History of Durham University

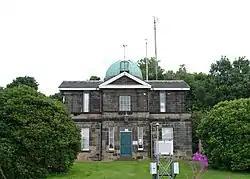
Durham University observatory

In the event, Maltby "heartily entered into the scheme for the Durham University", and with his support the university's royal charter was granted on 1 June 1837 by William IV, incorporating "The Warden, Masters and Scholars of the University of Durham". While, following Wetherell's advice, this did not include explicit degree awarding powers, it stated that the fundamental statute passed by the dean and chapter (as governors of the university) in 1835 was "by virtue, and in pursuance of the trusts and powers in the said Act of Parliament, and of every other power enabling them in that behalf" and also that the university "shall have and enjoy all the property, rights, and privileges which are assured by the said Act [the University of Durham Act 1832] to the university therein contemplated and authorised; or are incident to a University established by our Royal Charter". The charter did not create a new institution but rather confirmed Durham's status as a university.